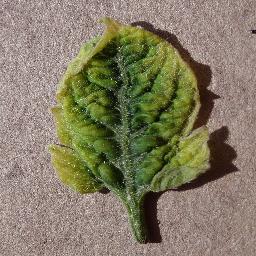
Label: Tomato___Tomato_Yellow_Leaf_Curl_Virus